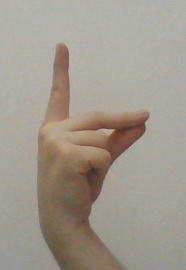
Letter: ta